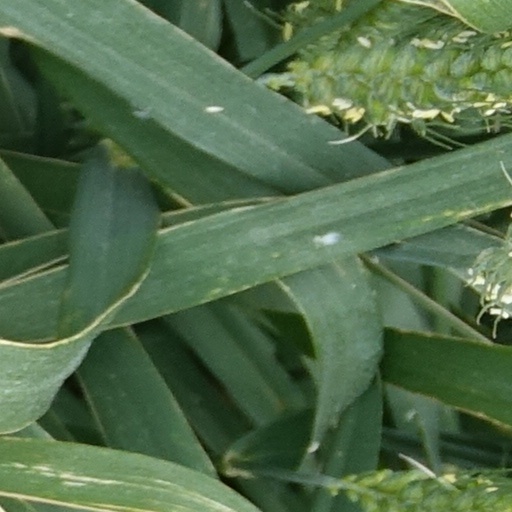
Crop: wheat